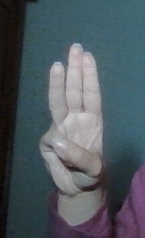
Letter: thaa